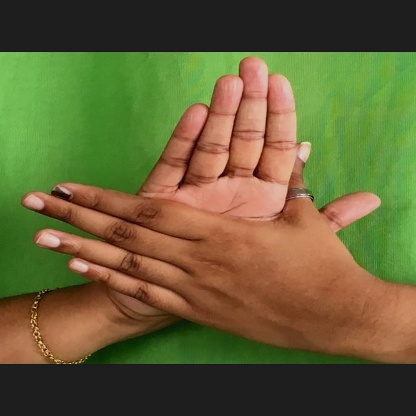
Mudra: Chakra